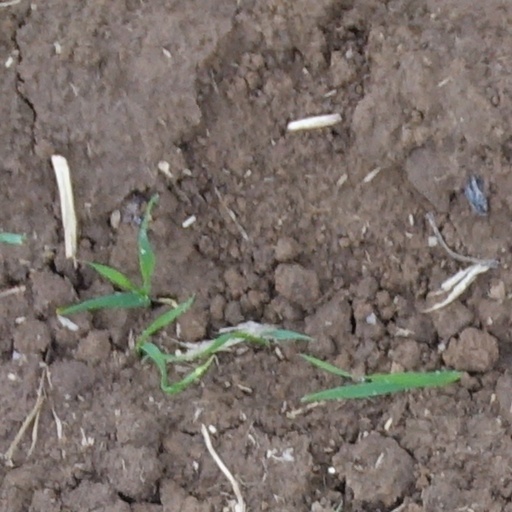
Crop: wheat